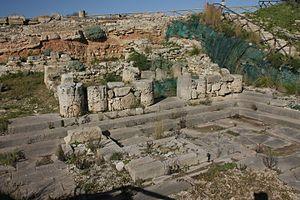
Dans la Grèce antique, l’agora a d’abord désigné la réunion de l’ensemble du peuple ou du Conseil d’une cité pour l’exercice de leurs droits politiques, avant de désigner la place publique qui porte le même nom. L’agora, espace public de rassemblement social, politique et mercantile de la cité, est avant tout le marché, en même temps que le rendez-vous où l’on se promène, où l’on apprend les nouvelles, où se forment les courants d’opinion.